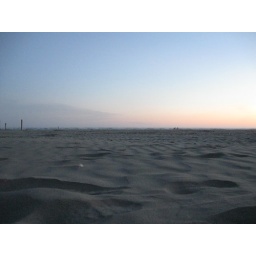
Ocean Shores Sand castle building festival 2008. Happens in Late July